Petrus van Kalmpthout

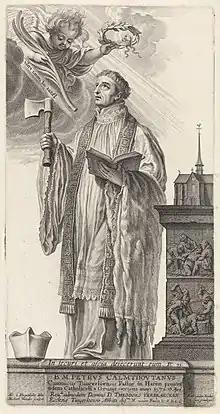
Petrus van Kalmpthout, engraved by Michel Natalis after Abraham van Diepenbeeck

Peter Janssens van Kalmthout was a Norbertine priest from the Duchy of Brabant who was murdered by Dutch rebels on the night of 16 April 1572.